Steven E. Gordon

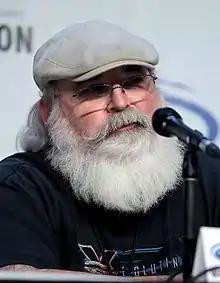
Gordon at the 2022 WonderCon

Steven Eric Gordon (born March 23, 1960) is an American film director, character designer and animator, who worked with animation film director Ralph Bakshi and on "".